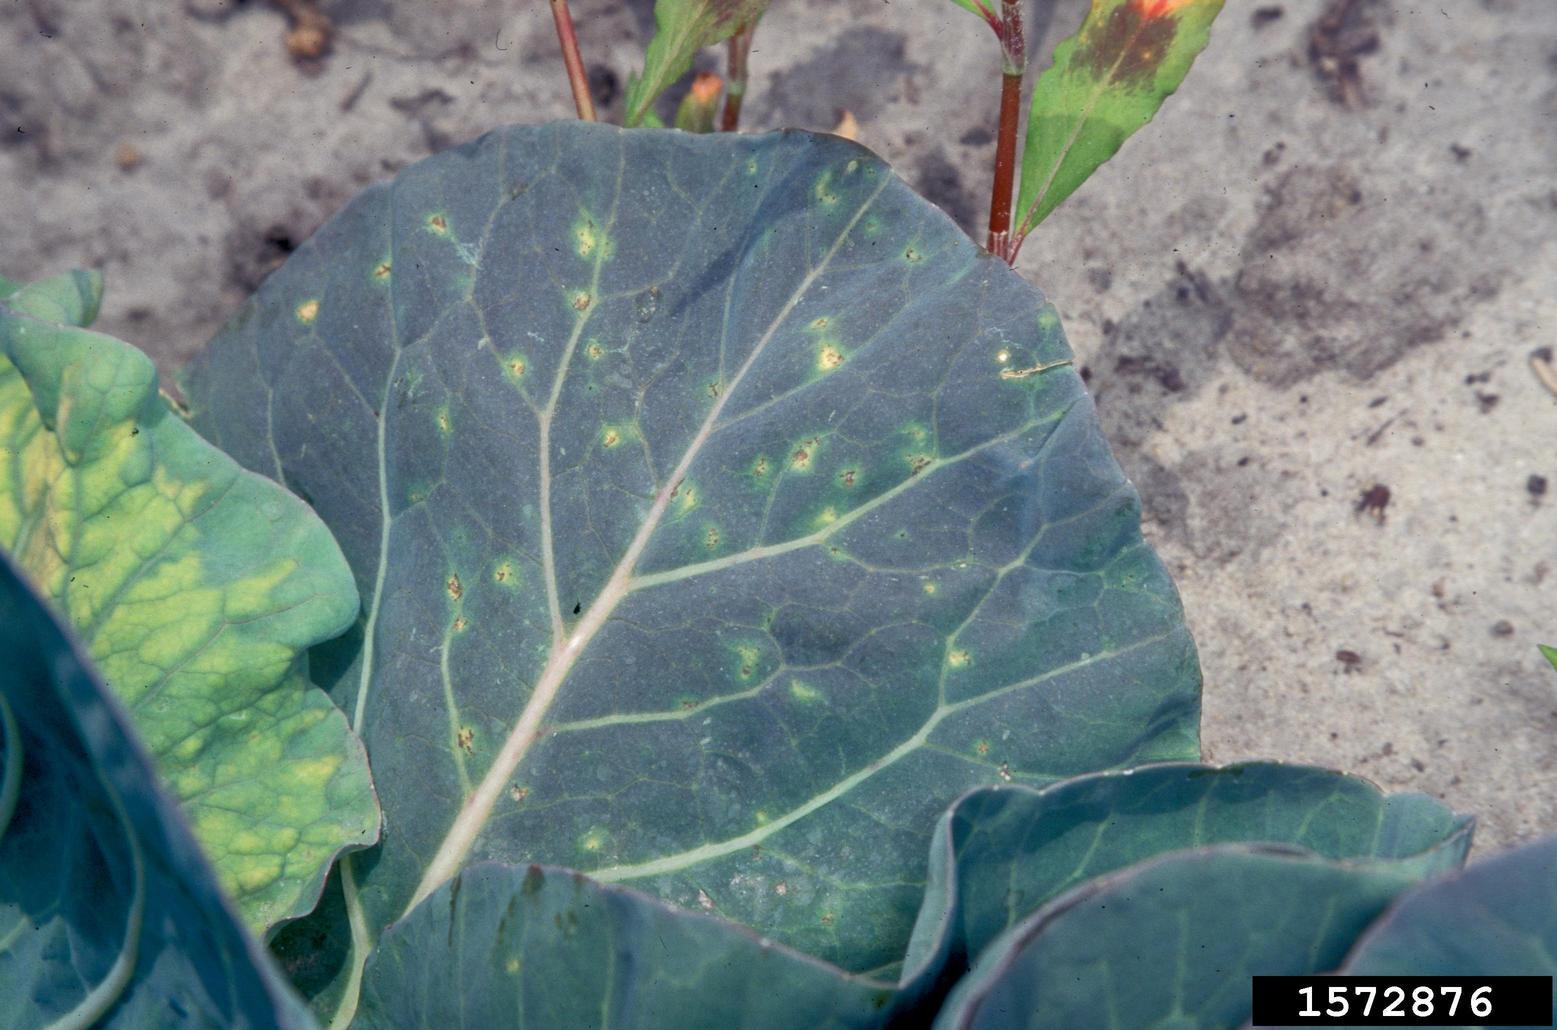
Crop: unknown
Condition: cabbage_cabbage_downy_mildew